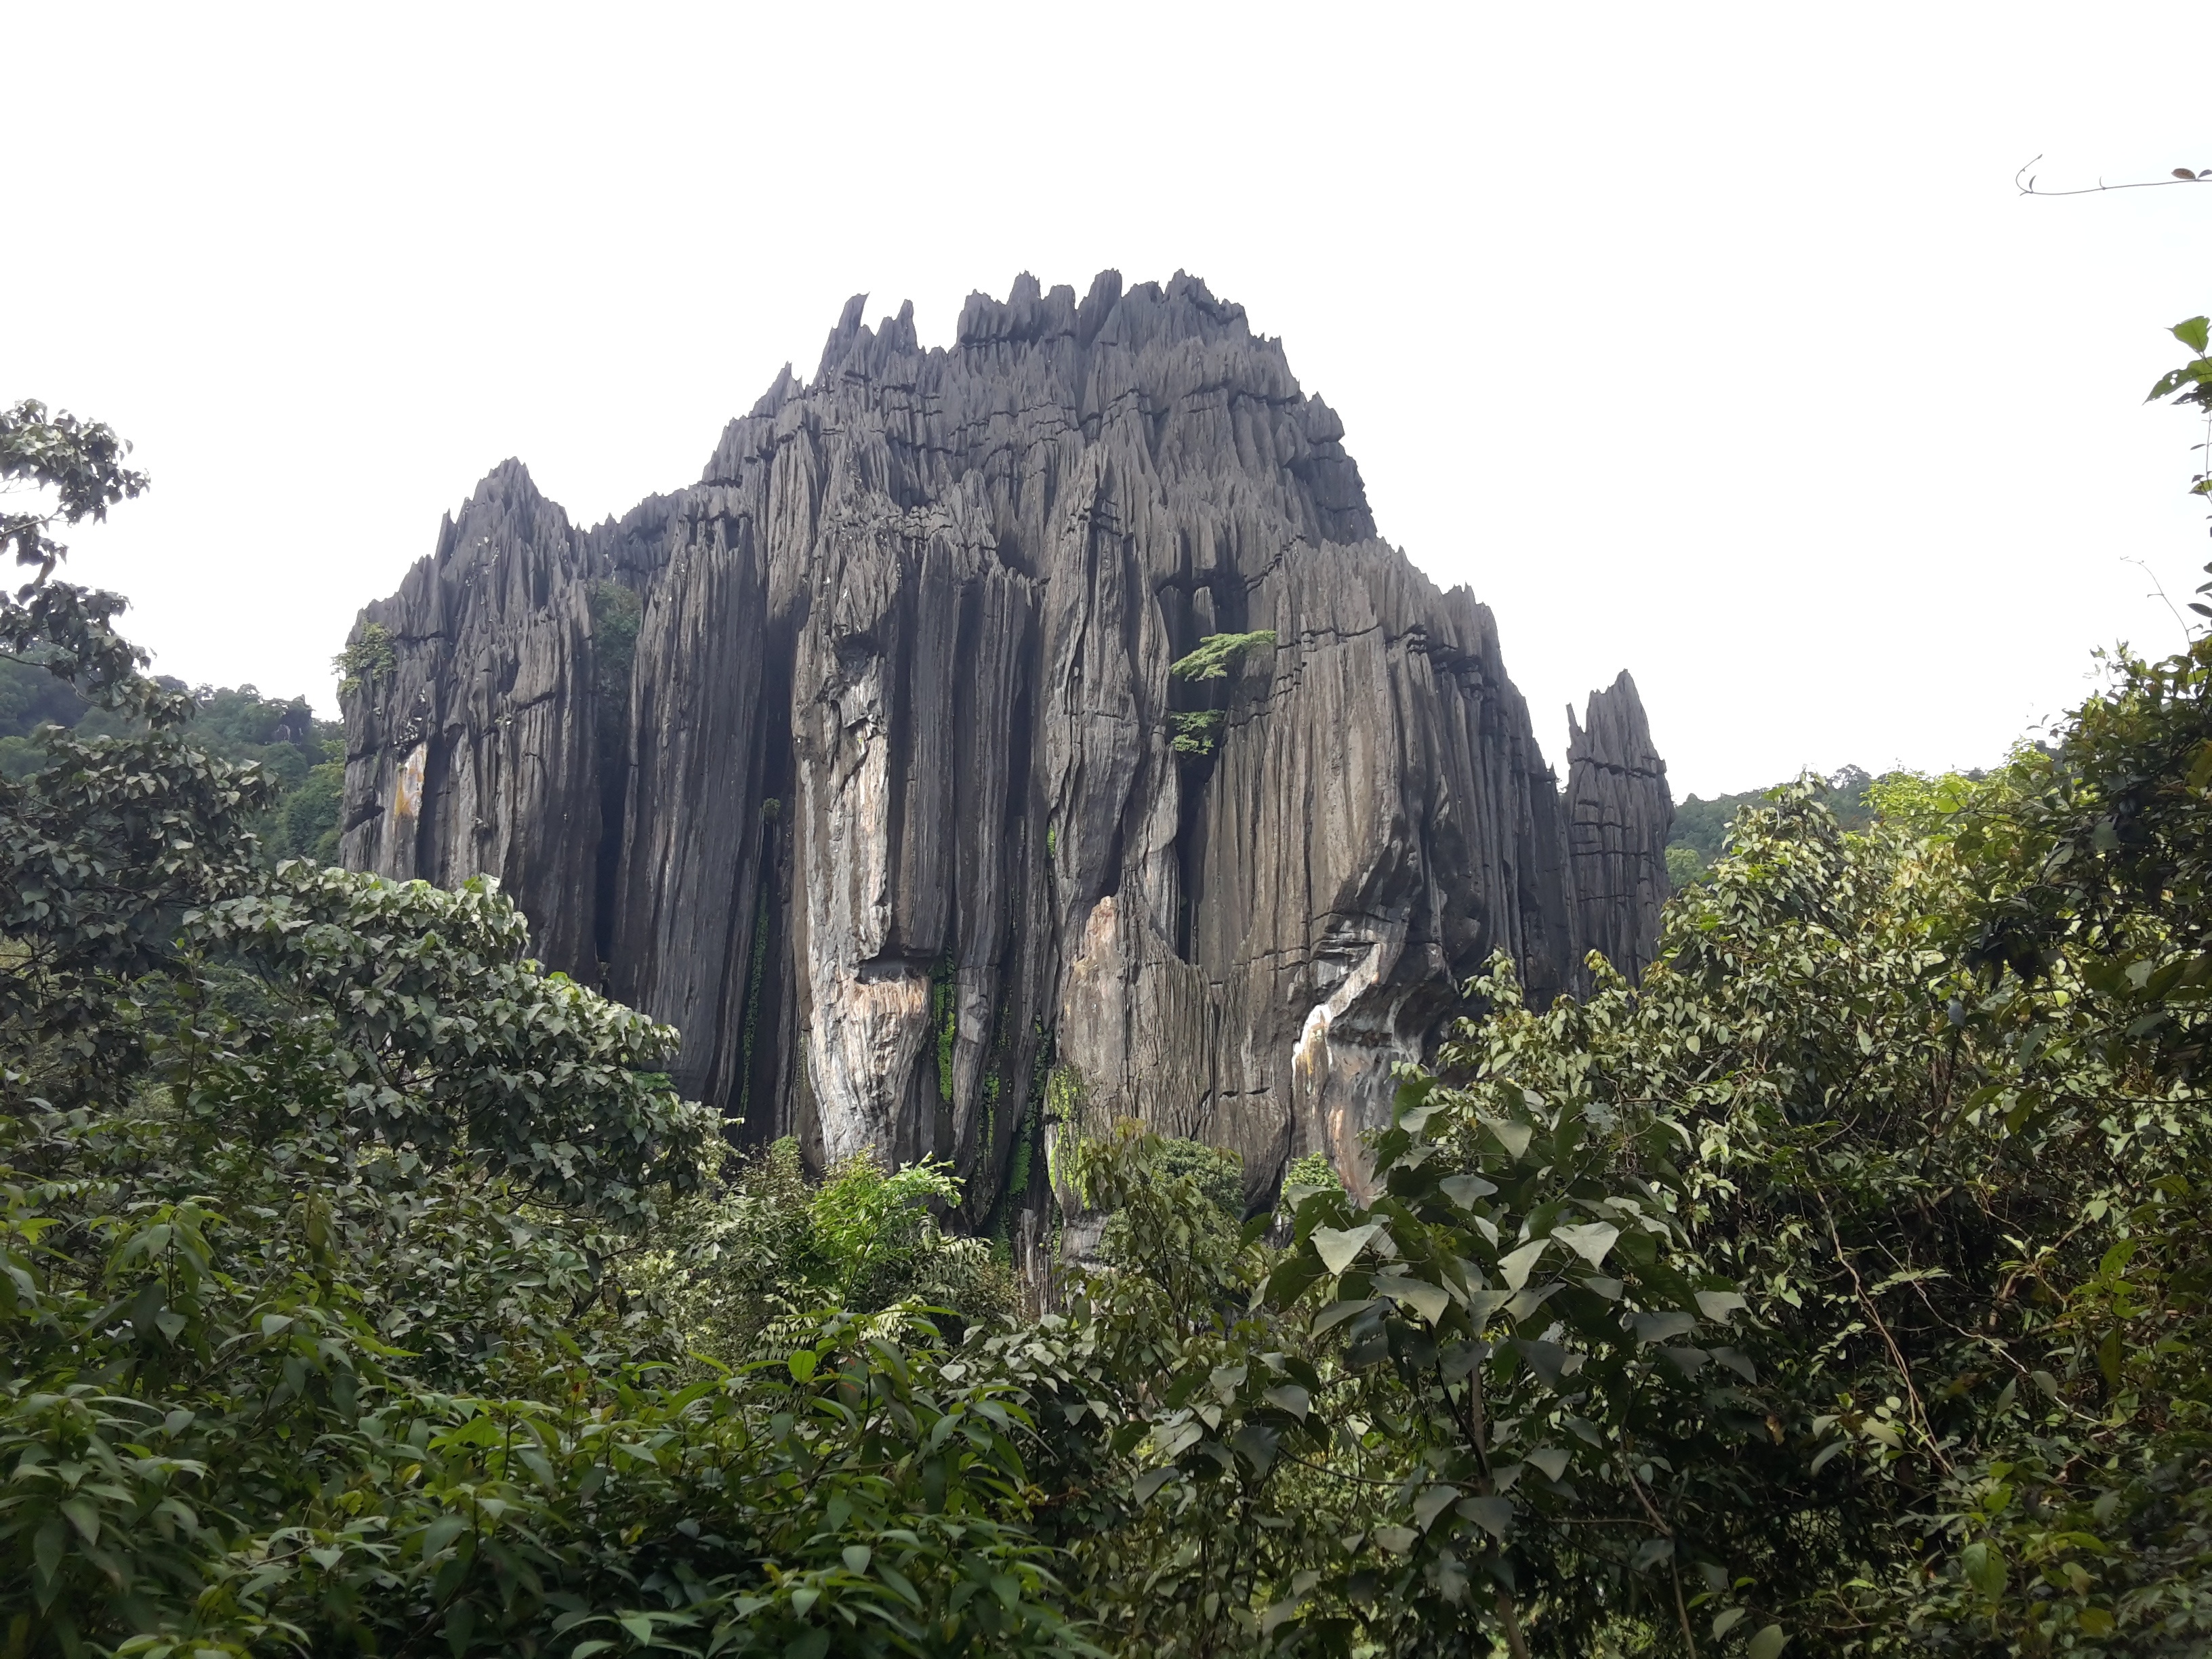
rock, mountain, valley, formation, cliff, jungle, terrain, national park, vegetation, badlands, plateau, historic site, geographical feature